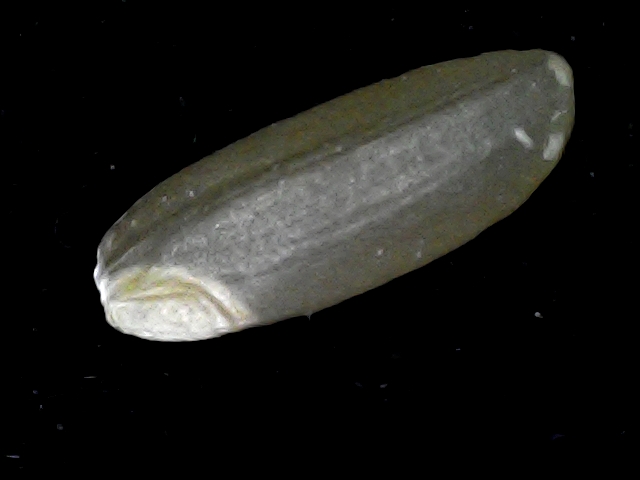
Rice variety: BR23